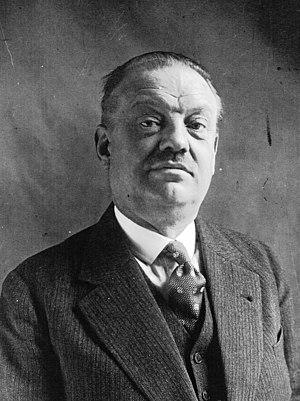
Philippe Marcombes, né à Murat le 5 décembre 1877, décédé le 13 juin 1935 à Paris, était un homme politique français.